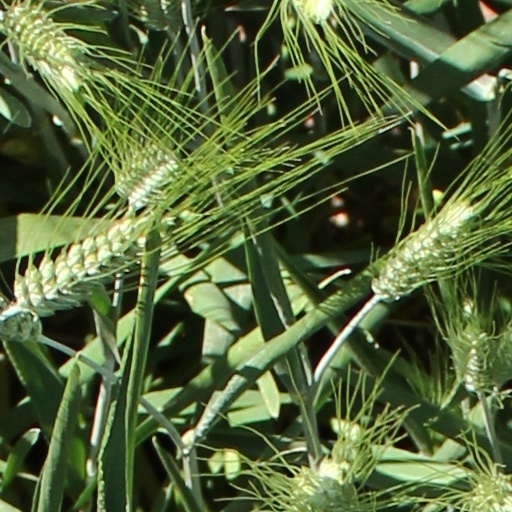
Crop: wheat